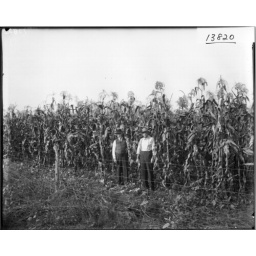
Two men standing in corn field 1914